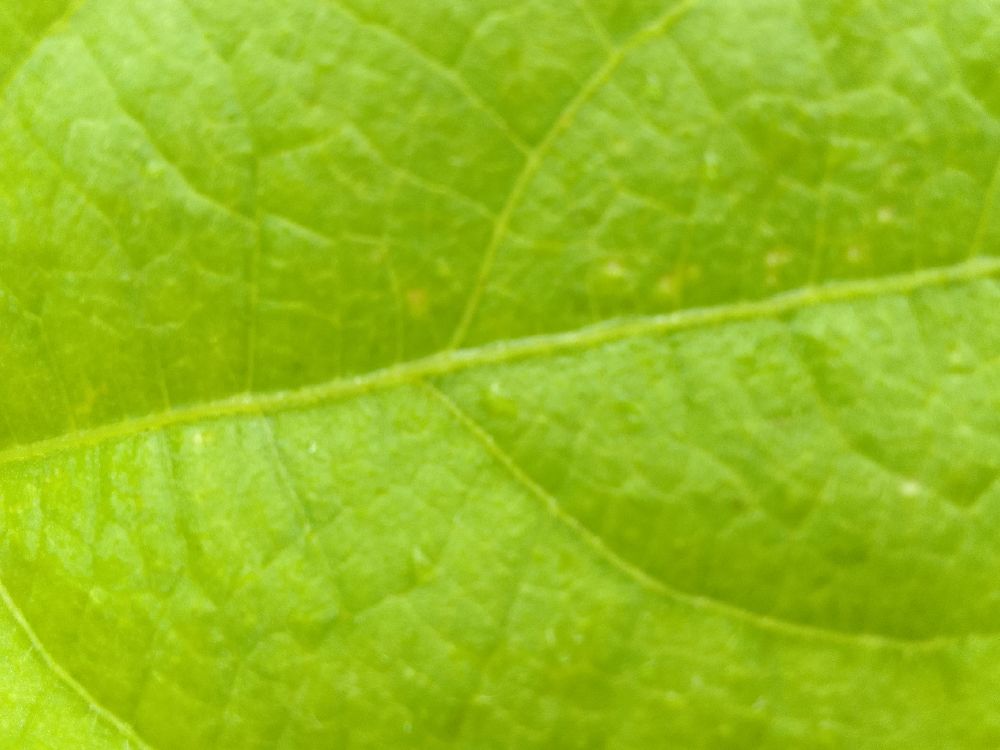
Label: healthy